Ministry of Foreign Affairs (Brunei)

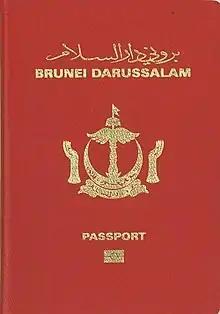
Bruneian passports are issued by the ministry

From 1888 until 1984, Brunei was a protectorate under British rule, but the nation began the foundations of a foreign ministry by creating a Diplomatic Service Department. After achieving full independence from the United Kingdom in January 1984, Brunei immediately established an independent foreign ministry, then known as the Ministry of Foreign Affairs.